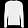
Label: Pullover